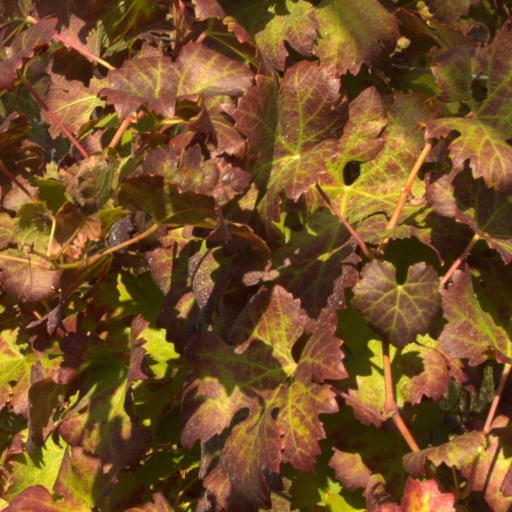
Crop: grape